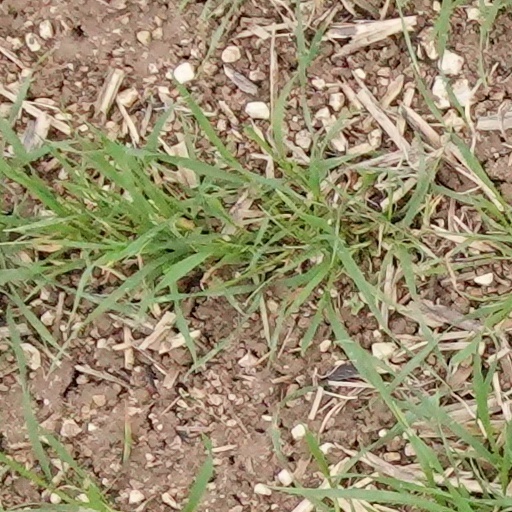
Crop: wheat